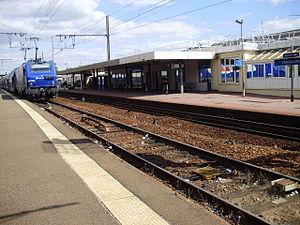
Gare de Plaisir - Grignon, à Plaisir, Yvelines, France
La gare de Plaisir - Grignon est une gare ferroviaire française des lignes de Saint-Cyr à Surdon et de Plaisir - Grignon à Épône - Mézières, située sur le territoire de la commune de Plaisir, à proximité de Thiverval-Grignon, dans le département des Yvelines, en région Île-de-France.